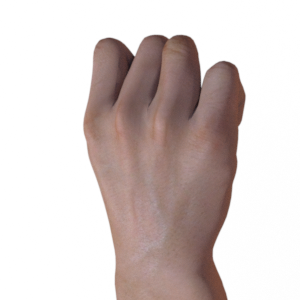
Label: rock